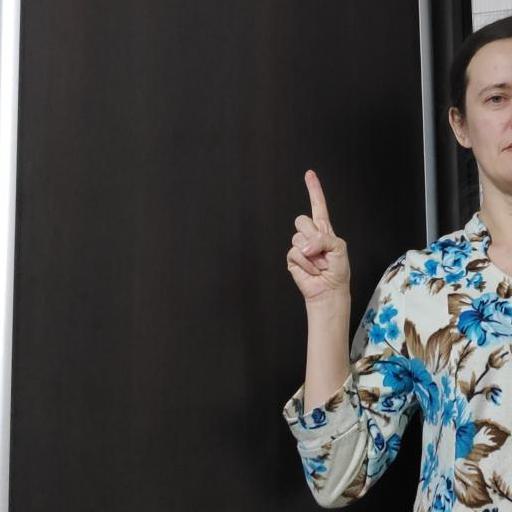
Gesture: one